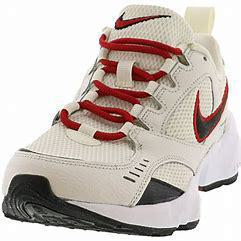
Brand: Nike
Model: Air Heights